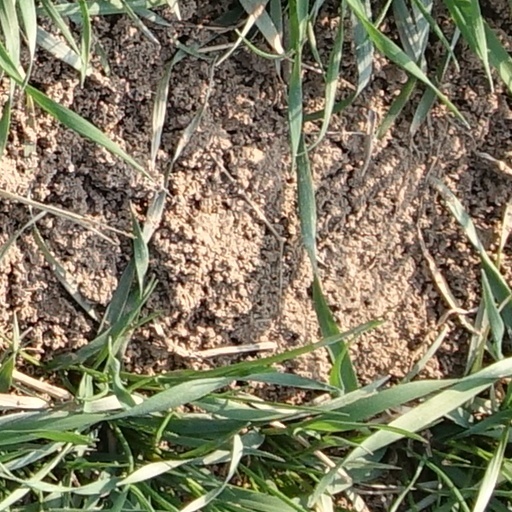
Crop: wheat